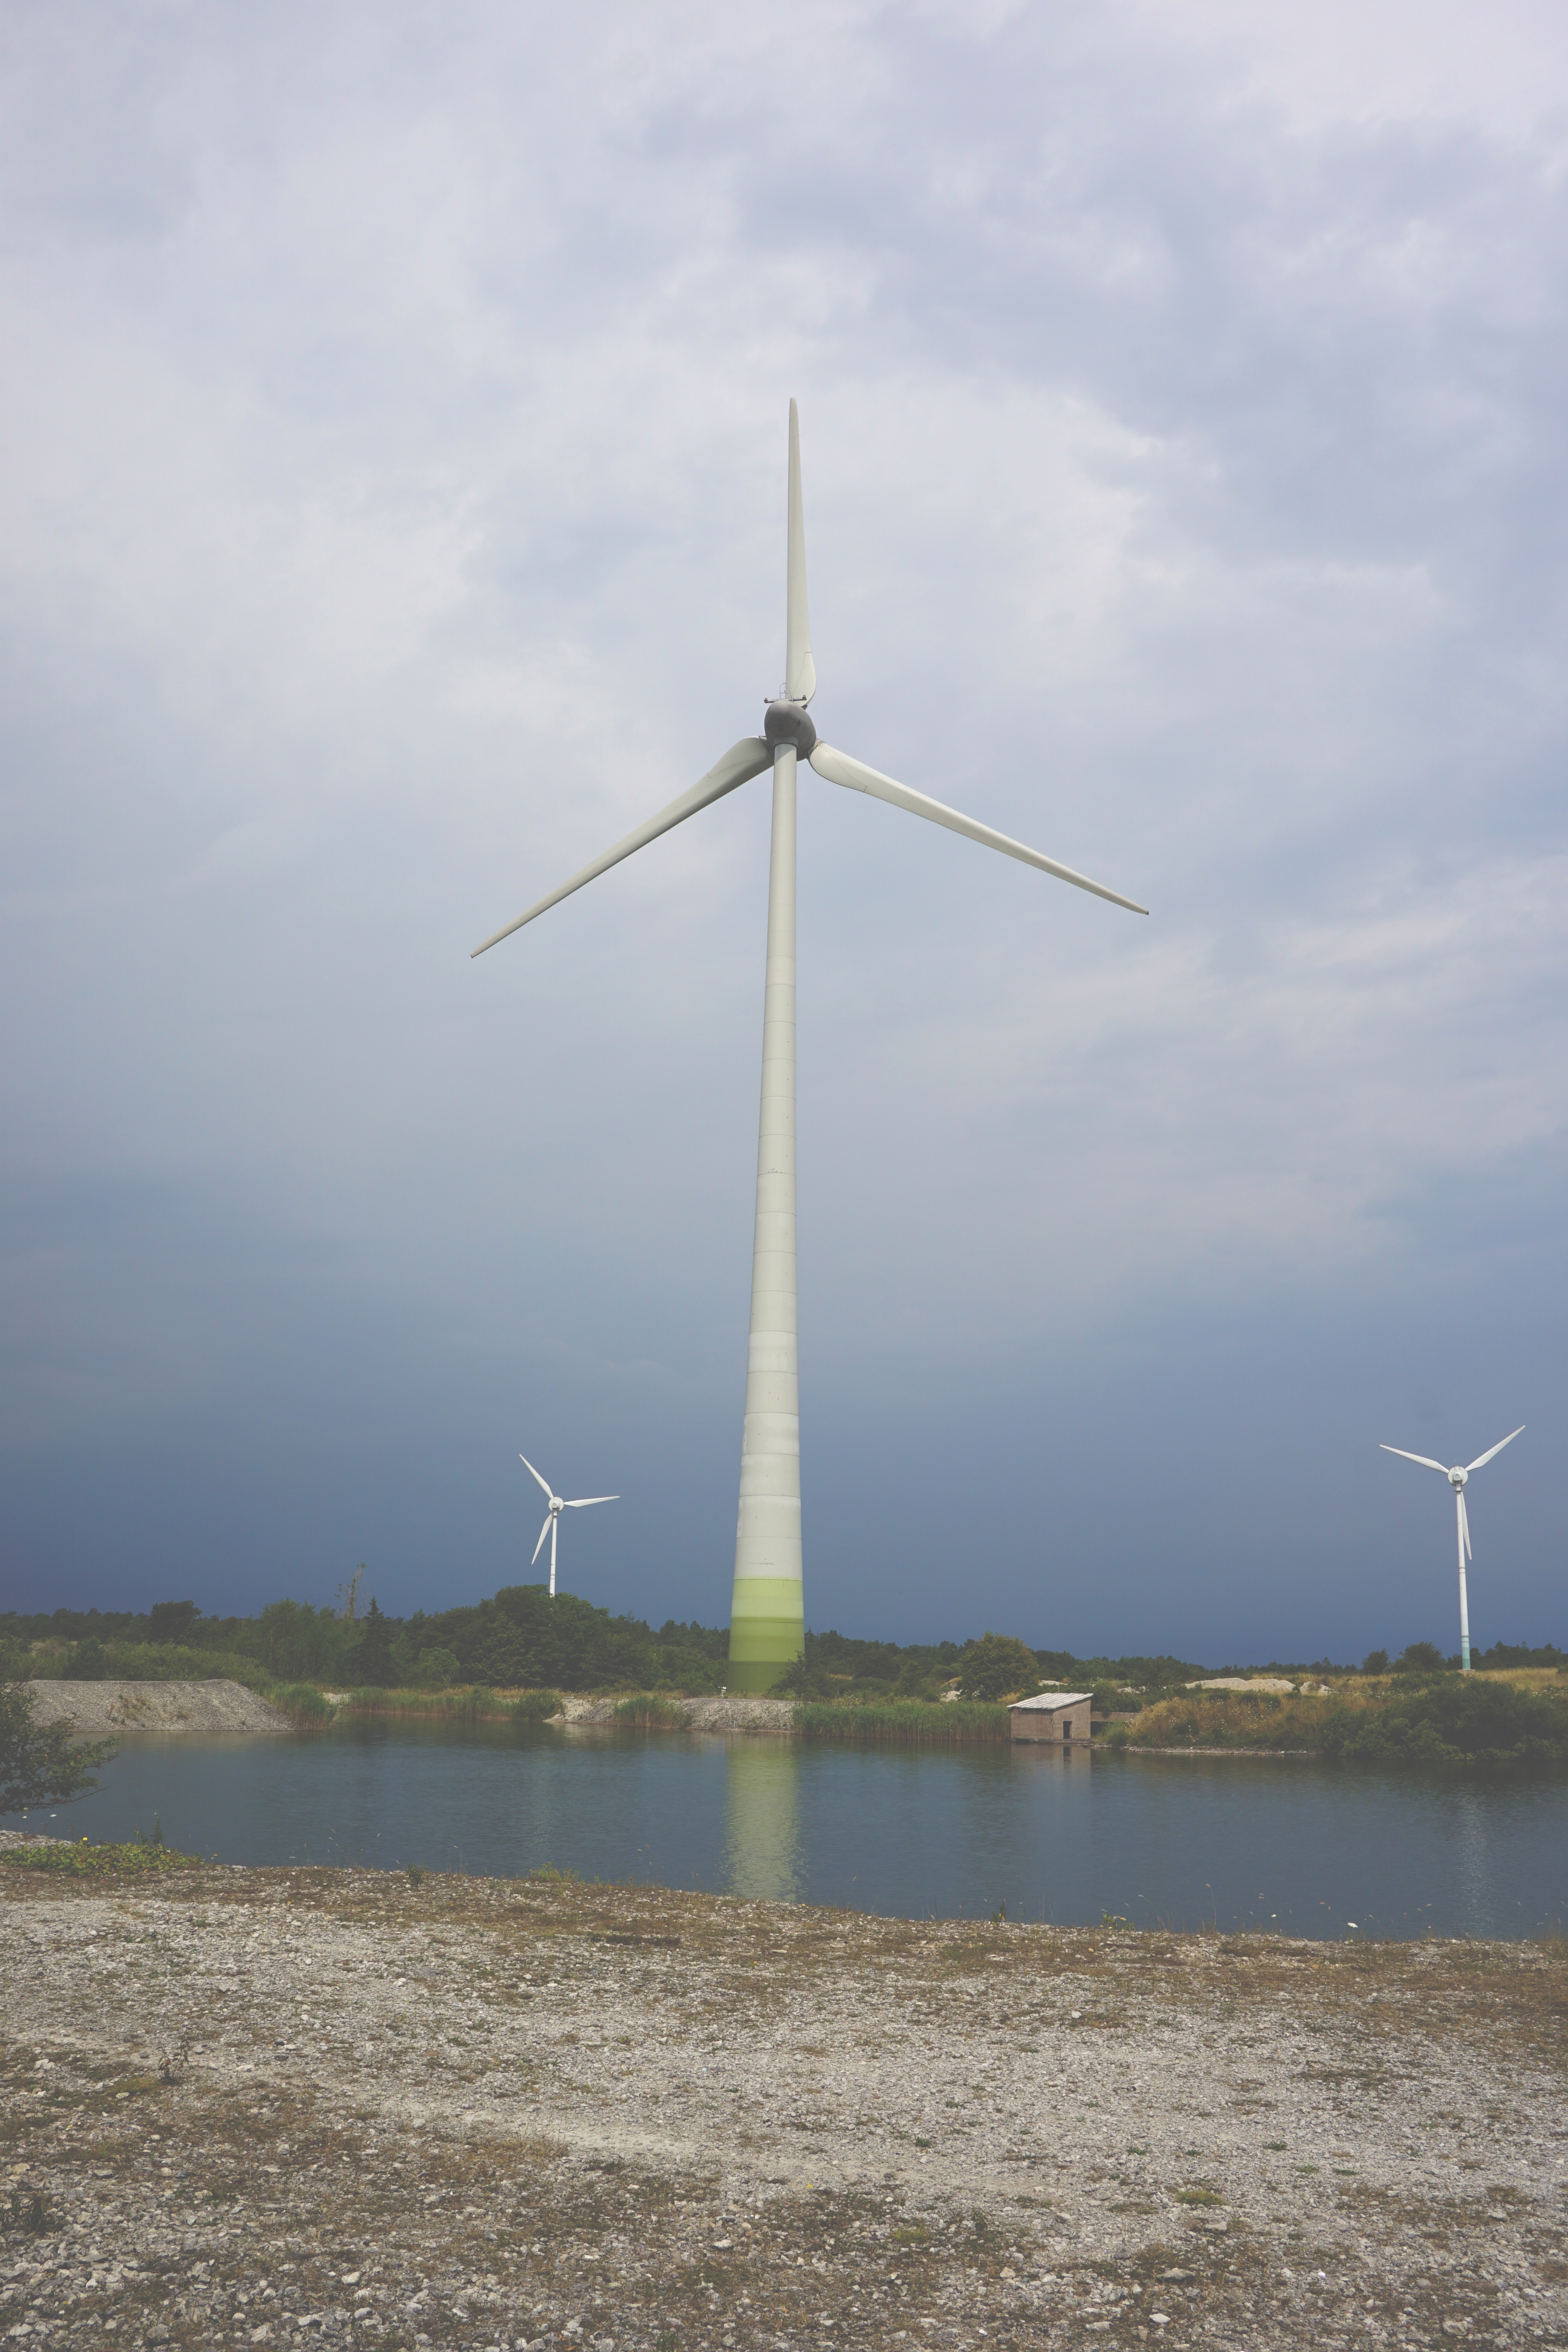
windmill, wind, mast, machine, wind turbine, energy, mill, wind farm